Hugh Hamersley

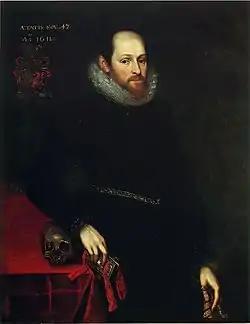
Ashbourne portrait of Hamersly by anonymous, 1611

Sir Hugh Hamersley (6 July 1565 – 19 October 1636) was a 17th-century merchant who was Lord Mayor of London in 1627.